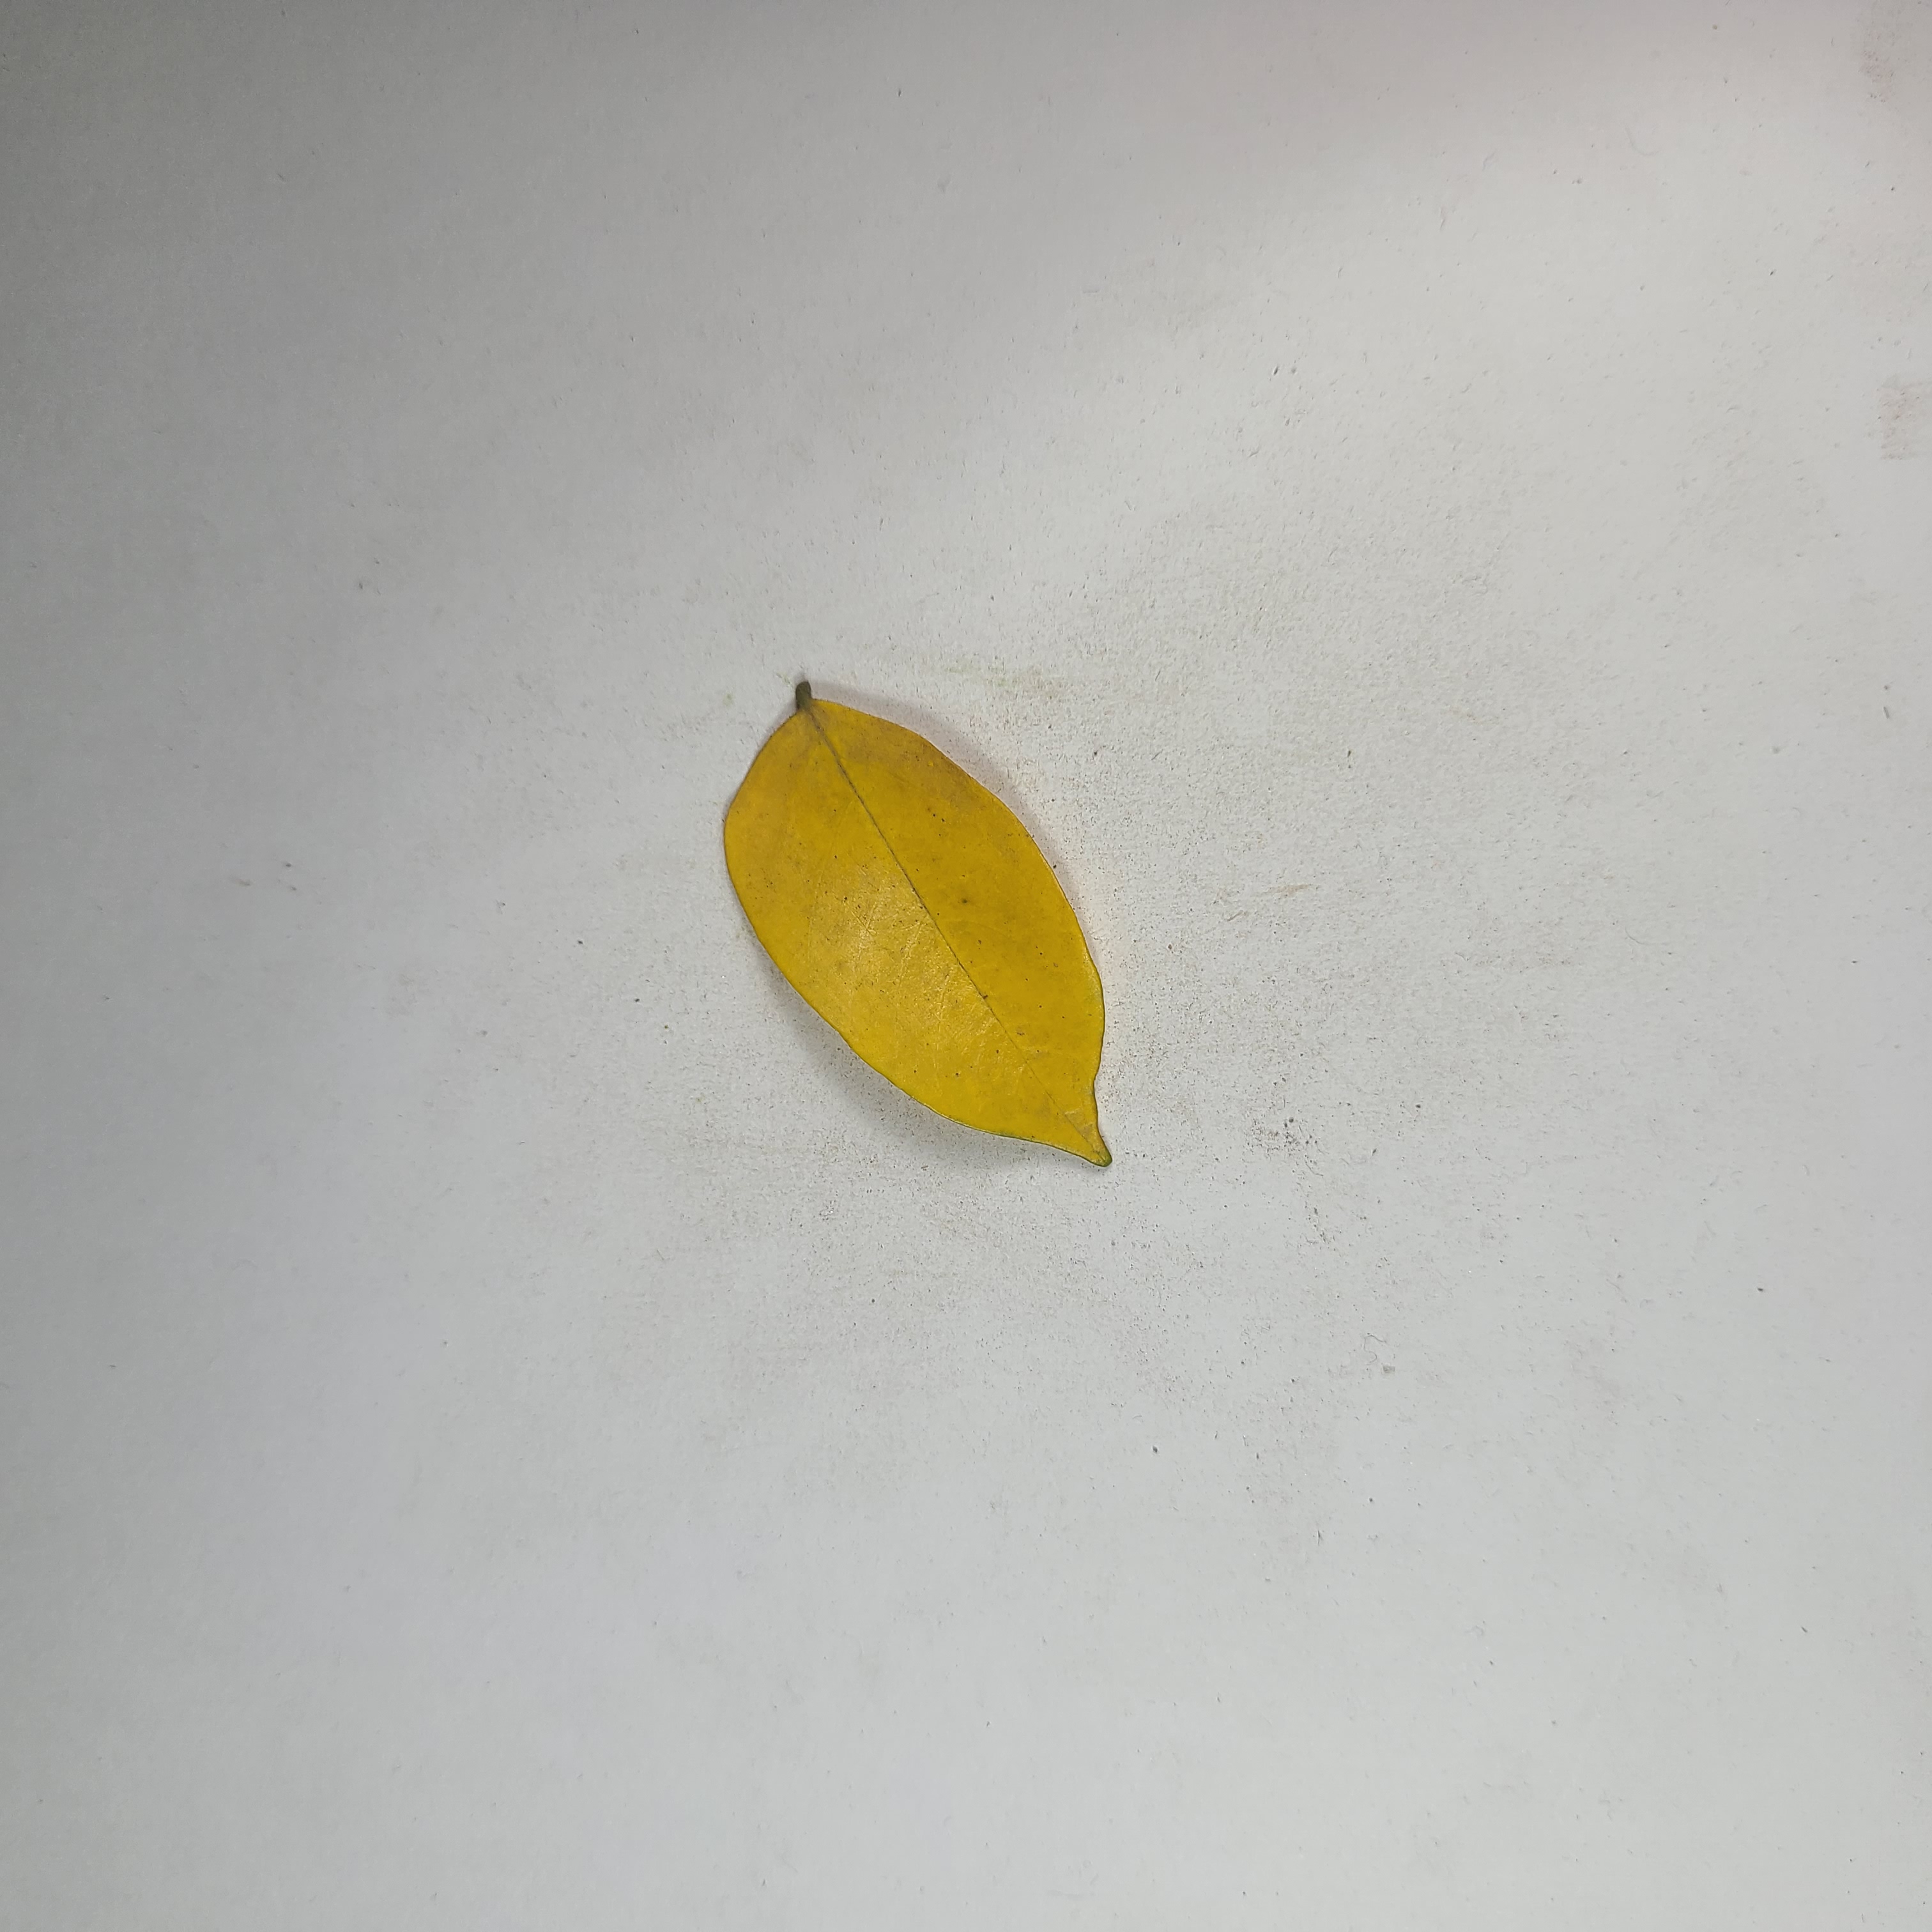
Label: Yellow Leaves